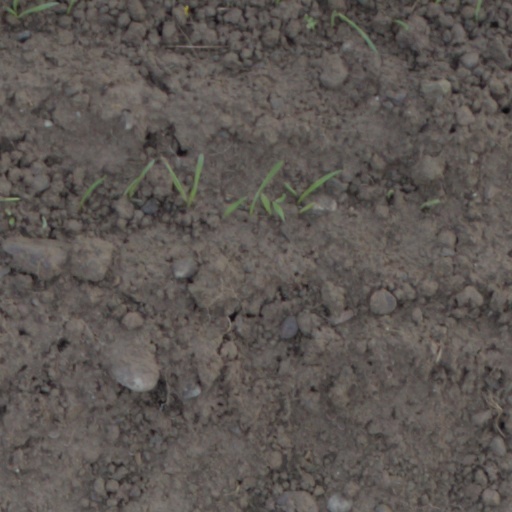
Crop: wheat